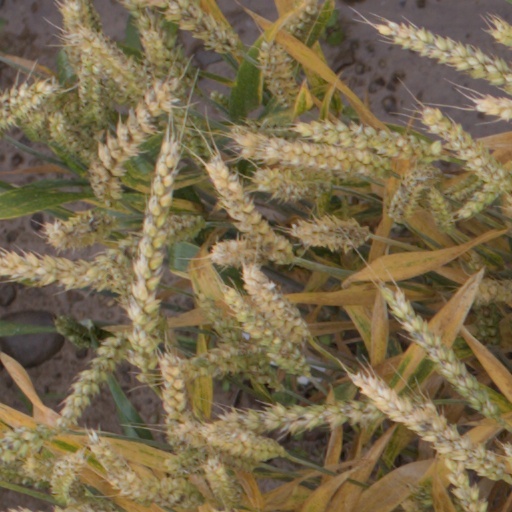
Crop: wheat